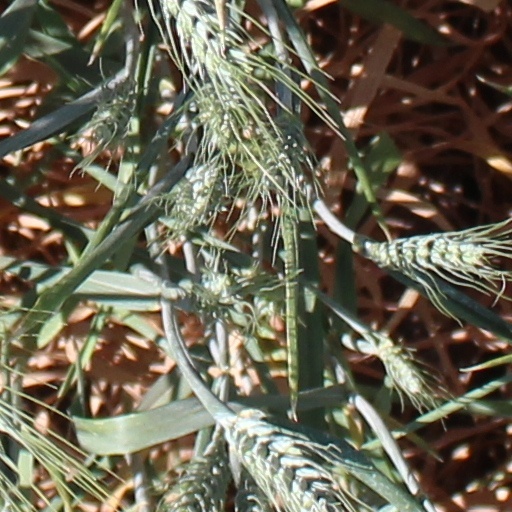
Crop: wheat